ALCO DL-109

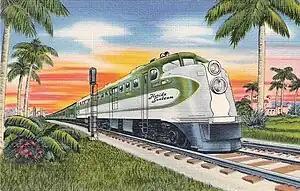
An ALCO DL-107 pictured in a publicity postcard for the NYC-SOU-SAL "Florida Sunbeam"

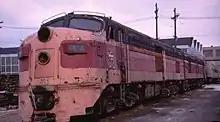
Rebuilt Milwaukee Road DL-107 #14A, "Old Maude," in 1958. Not typical of DL-107 styling, this unit was rebuilt by Milwaukee Road and resembles a contemporary EMD cab unit. Prior to its rebuilt it had the typical styled 3 piece window cab

The ALCO DL-109 was one of six models of A1A-A1A diesel locomotives built to haul passenger trains by the American Locomotive Company (ALCO) between December, 1939 and April, 1945 ("DL" stands for Diesel Locomotive). They were of a cab unit design, and both cab-equipped lead A units DL-103b, DL-105, DL-107, DL-109 and cabless booster B units DL-108, DL-110 models were built. The units were styled by noted industrial designer Otto Kuhler, who incorporated into his characteristic cab (US Patent D121,219) the trademark three-piece windshield design. A total of 74 cab units and four cabless booster units were built.